2010 Winter Olympics opening ceremony

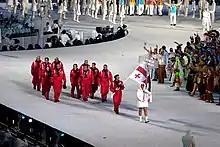
The Georgian athletes entering the stadium. To remembering Nodar Kumaritashvili's death, a black ribbon was tied on the flag.

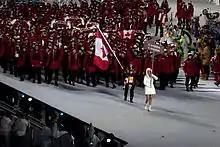
The entrance of the Canadian athletes into BC Place Stadium.

The participating countries marched in, with Greece coming first, then the other nations ending with the host nation, Canada. The names of the nations were announced first in French and followed by English, the official languages of the Olympics, which also happened to be the official languages of the host nation. The nations entered in alphabetic order of their country names in English because it is the more dominant of the two languages in Vancouver and in the province of British Columbia.